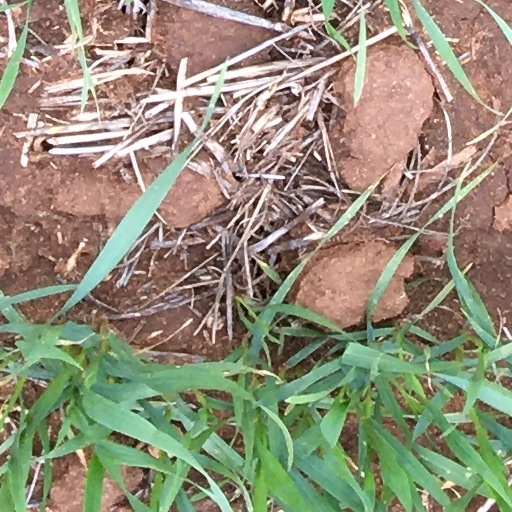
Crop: wheat